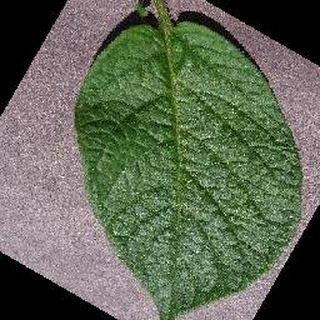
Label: healthy_potato